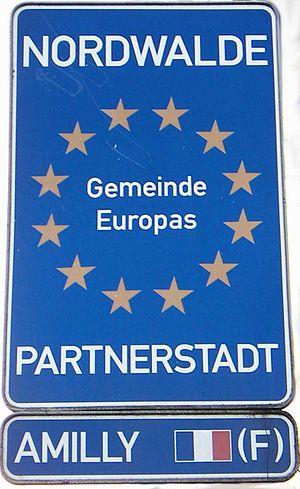
Jumlegage et coopération dans le Loiret présente la liste des communes jumelées avec une commune du département français du Loiret.
Amilly est une commune française située dans le département du Loiret en région Centre-Val de Loire.